George E. Blake

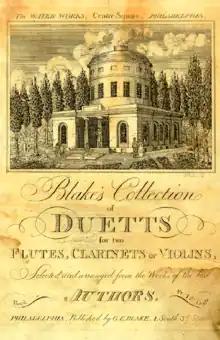
The title page of "Blake's Collection of Duetts for Two Flutes, Clarinets, or Violins" published by Blake in Philadelphia circa 1807. The engraving features one of Benjamin Latrobe's waterworks buildings in Philadelphia's Center Square.

George E. Blake (17 August 1774 in England – 23 February 1871 in Philadelphia) was an American music engraver and publisher. He was born in Yorkshire, England and, according to his obituary in the "Philadelphia Evening Telegraph", emigrated to the United States when he was sixteen. Other sources disagree on the exact year he arrived in America. What is clear though is that by 1793, he began teaching the flute and the clarinet in Philadelphia, operating out of a room above the shop of music publisher John Aitken on South Third Street. During this period, the city was being ravaged by an outbreak of yellow fever. Unlike many others, Blake chose to stay instead of fleeing the city. He remained in Philadelphia for the rest of his long life.